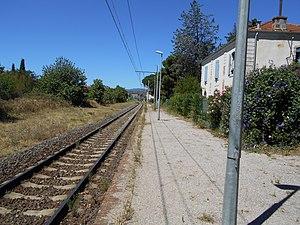
La gare de Millas est une gare ferroviaire française de la ligne de Perpignan à Villefranche - Vernet-les-Bains, située sur le territoire de la commune de Millas, dans le département des Pyrénées-Orientales en région Occitanie.